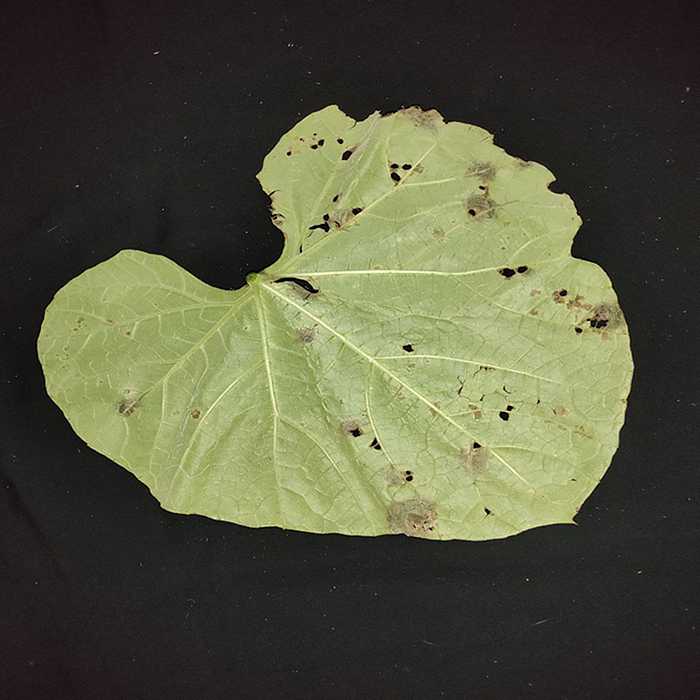
Plant: Bottle gourd
Label: Anthracnose